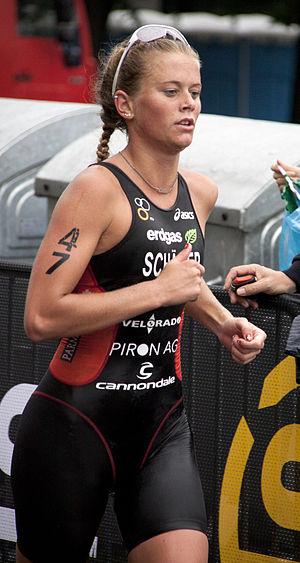
Céline Schärer née le 9 février 1990 à Zoug en Suisse est une triathlète professionnelle, vainqueur sur compétition Ironman 70.3 et Ironman.